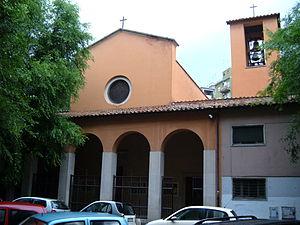
Le titre cardinalice de Santa Maria Madre della Provvidenza a Monte Verde est institué le 29 avril 1969 par le pape Paul VI.